Capital punishment in California

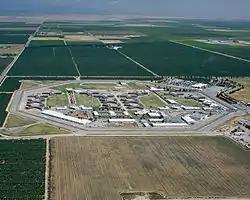
Central California Women's Facility, where female condemned inmates are held

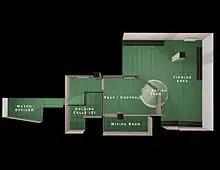
The floor plan of the old intravenous execution area and the current asphyxiation area in San Quentin State Prison (labeled "injection room")

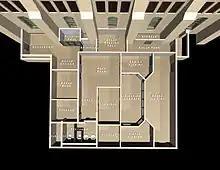
The floor plan of the intravenous execution area in San Quentin State Prison

Men condemned to death in California were (with some exceptions) typically held at San Quentin State Prison, with condemned women being held at Central California Women's Facility (CCWF) in Chowchilla. San Quentin also houses the state execution chamber, although it is now permanently closed. Women executed in California would have been transported to San Quentin before being put to death.